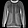
Label: Pullover